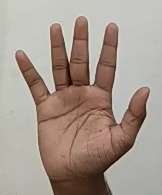
ASL sign: 5